M. M. Rajendran

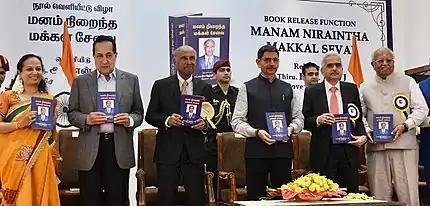
M.M. Rajendran's memoir, "Manam Niraintha Makkal Sevai", being launched by R.N. Ravi, Governor of Tamil Nadu at Raj Bhavan, Chennai. The dignitaries onstage (from left) are Suma Jayakar, Director of South Asian Initiatives, LeTourneau University and daughter of M.M. Rajendran; N. Ram, Director, "The Hindu" Publishing Group; M.M. Rajendran; R.N. Ravi, the Governor of Tamil Nadu; Shaktikanta Das, the Governor of the Reserve Bank of India; and Justice T. N. Vallinayagam, Former Judge, Madras High Court.

In September 2022, the Tamil edition of "Service Uninterrupted: Memoirs of M. M. Rajendran" titled "Manam Niraintha Makkal Sevai" was released. The book was launched by the governor of Tamil Nadu, R. N. Ravi, at Raj Bhavan, Chennai, in the presence of several dignitaries including the Governor of the Reserve Bank of India, the director of "The Hindu" newspaper and a former judge of the Madras High Court. M. M. Rajendran's daughter, Suma Jayakar, was also present during the book launch.